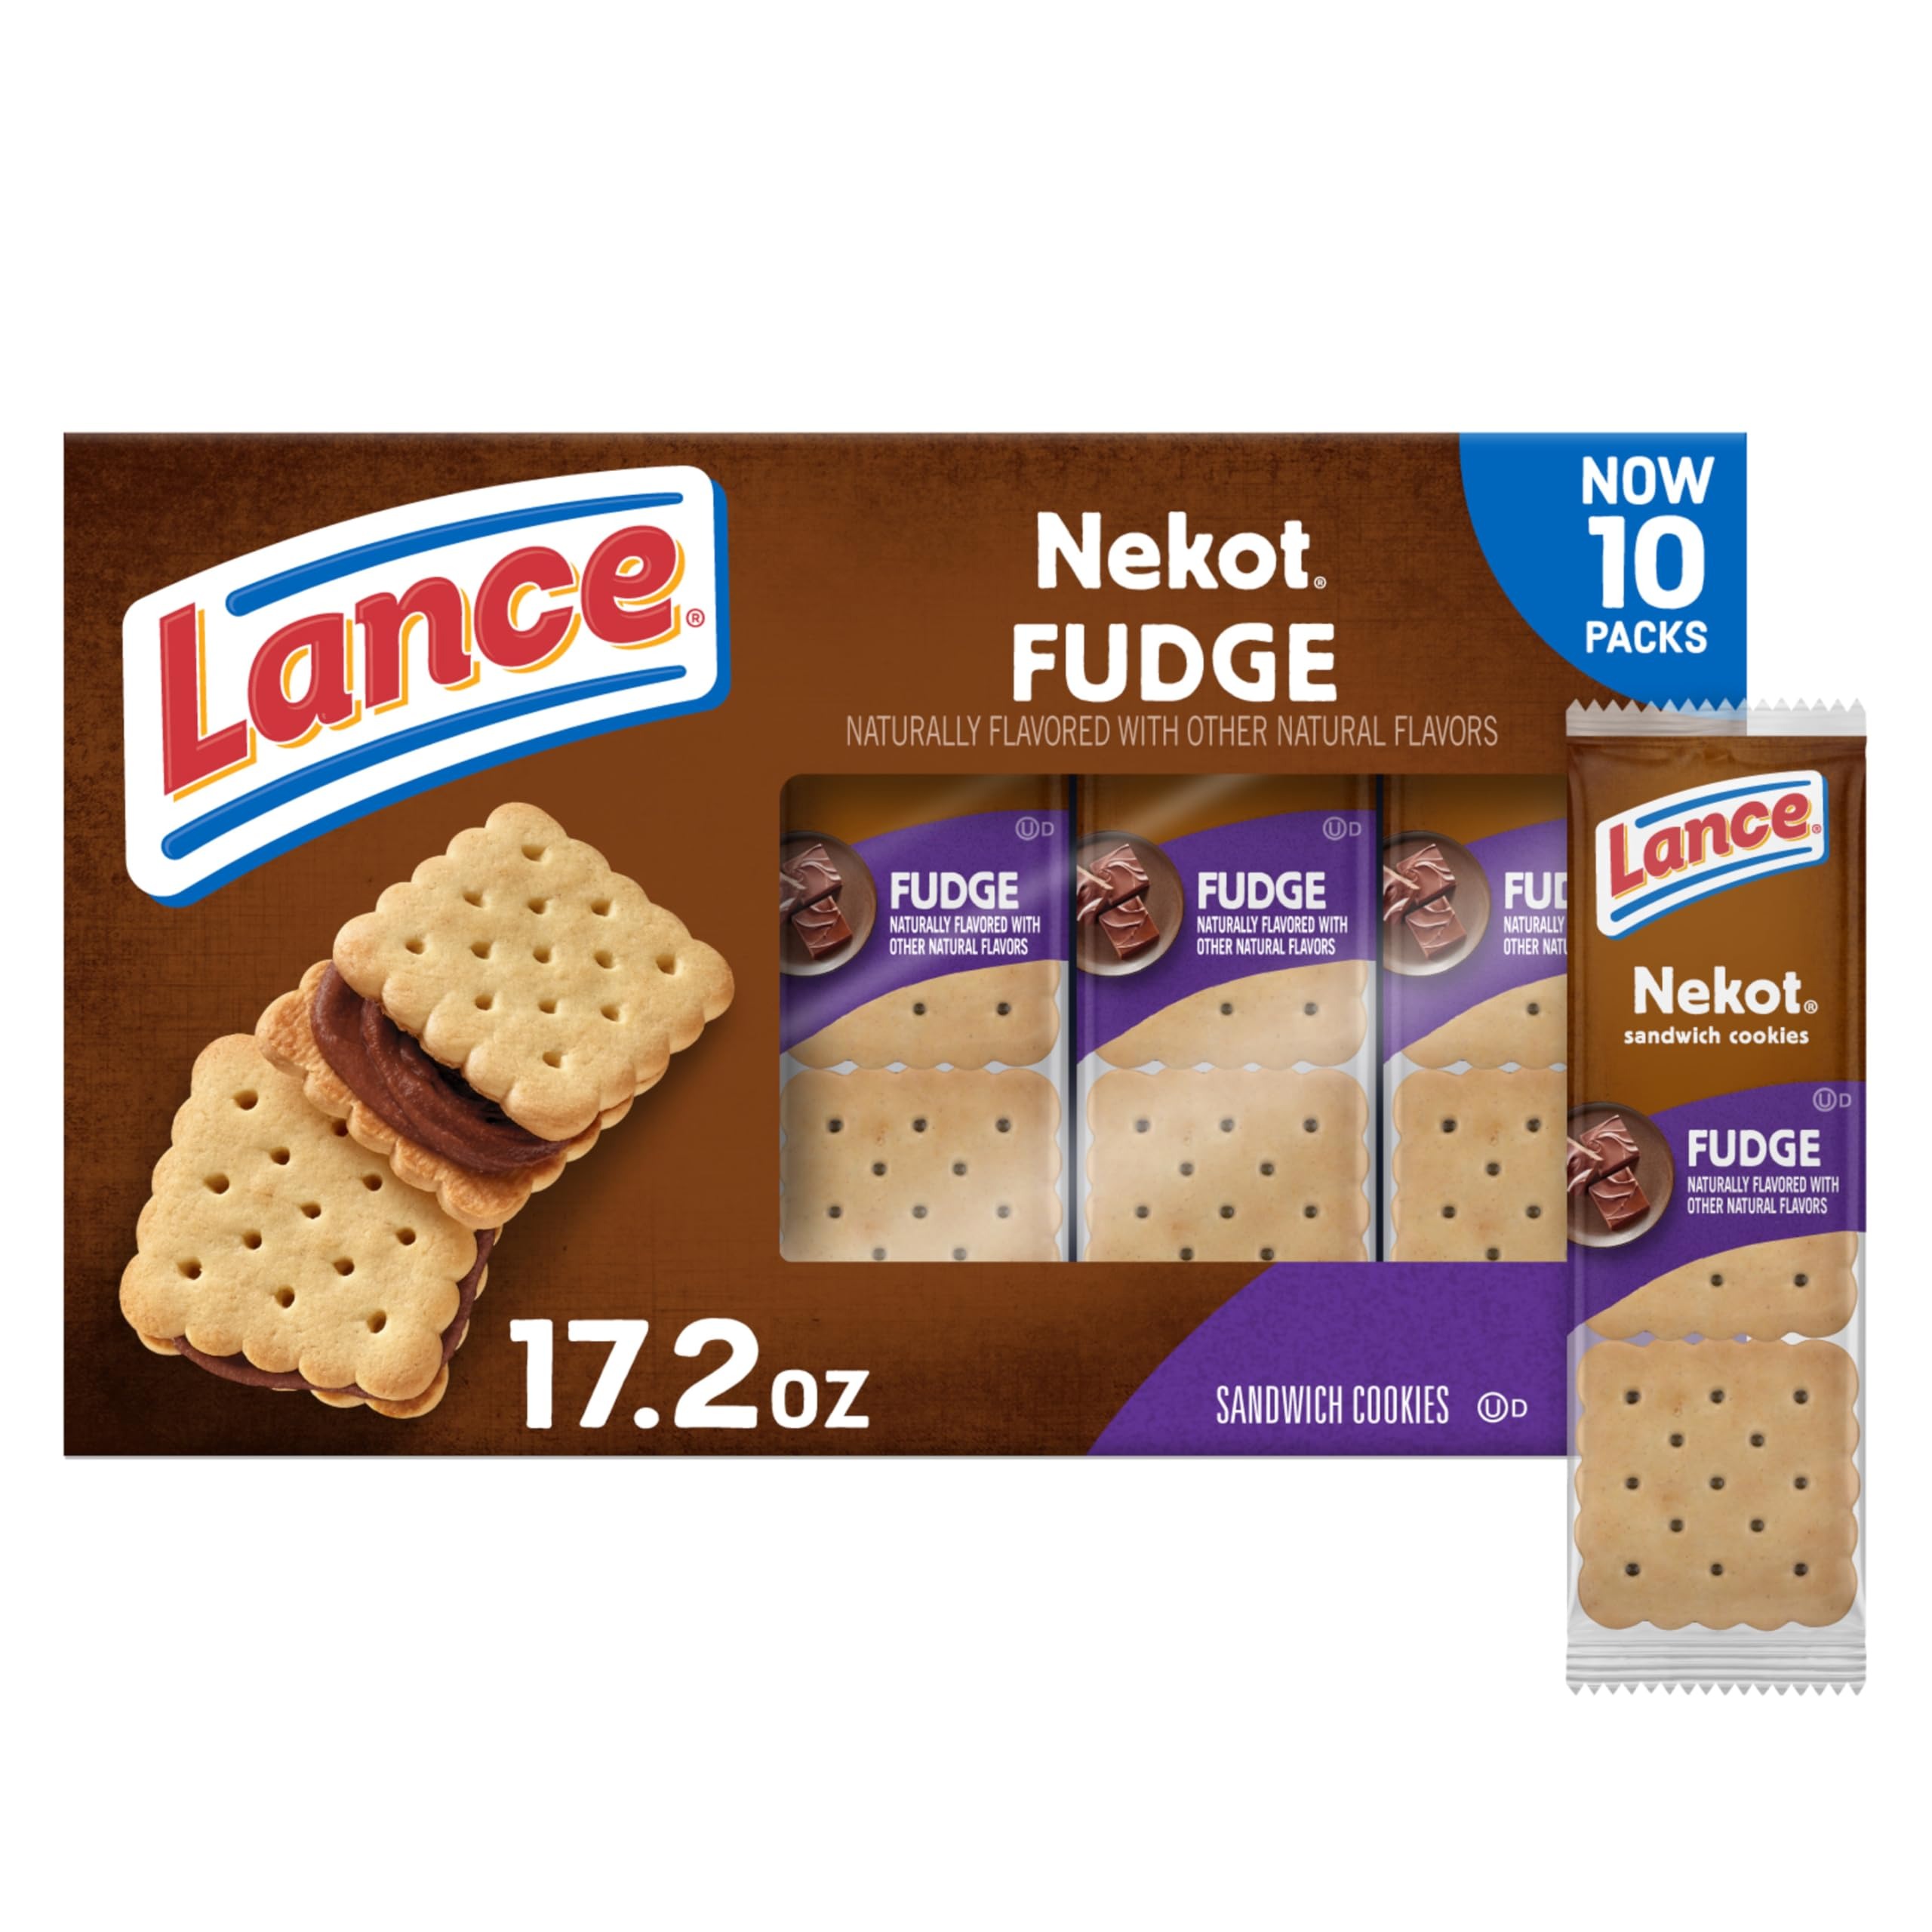
Item Name: Lance Sandwich Cookies, Nekot Fudge, 10 Individually Wrapped Packs, 6 Sandwiches Each
Bullet Point 1: Fudge-flavored cookies: smooth fudge filling between two crisp cookie crackers
Bullet Point 2: Great for dipping: dip them in milk or enjoy with a cup of coffee or tea
Bullet Point 3: Sweet treat: no high-fructose corn syrup or artificial flavors
Bullet Point 4: On-the-go snack: try these cookie packs for lunch treats or afternoon, on-the-go snacks
Bullet Point 5: 10 cracker packs: box of 10 individual cracker snack packs, 6 sandwich crackers per pack
Bullet Point 6: Bring it!: portable snacks, so you’re good to go, wherever you go
Value: 17.2
Unit: Ounce

Price: 4.32